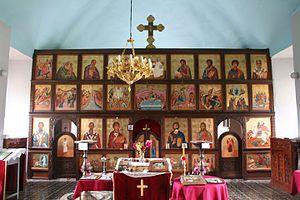
L'église Saint-Étienne de Svileuva est une église orthodoxe serbe serbe située à Svileuva, dans le district de Mačva et dans la municipalité de Koceljeva en Serbie. Elle est inscrite sur la liste des monuments culturels protégés de la République de Serbie.